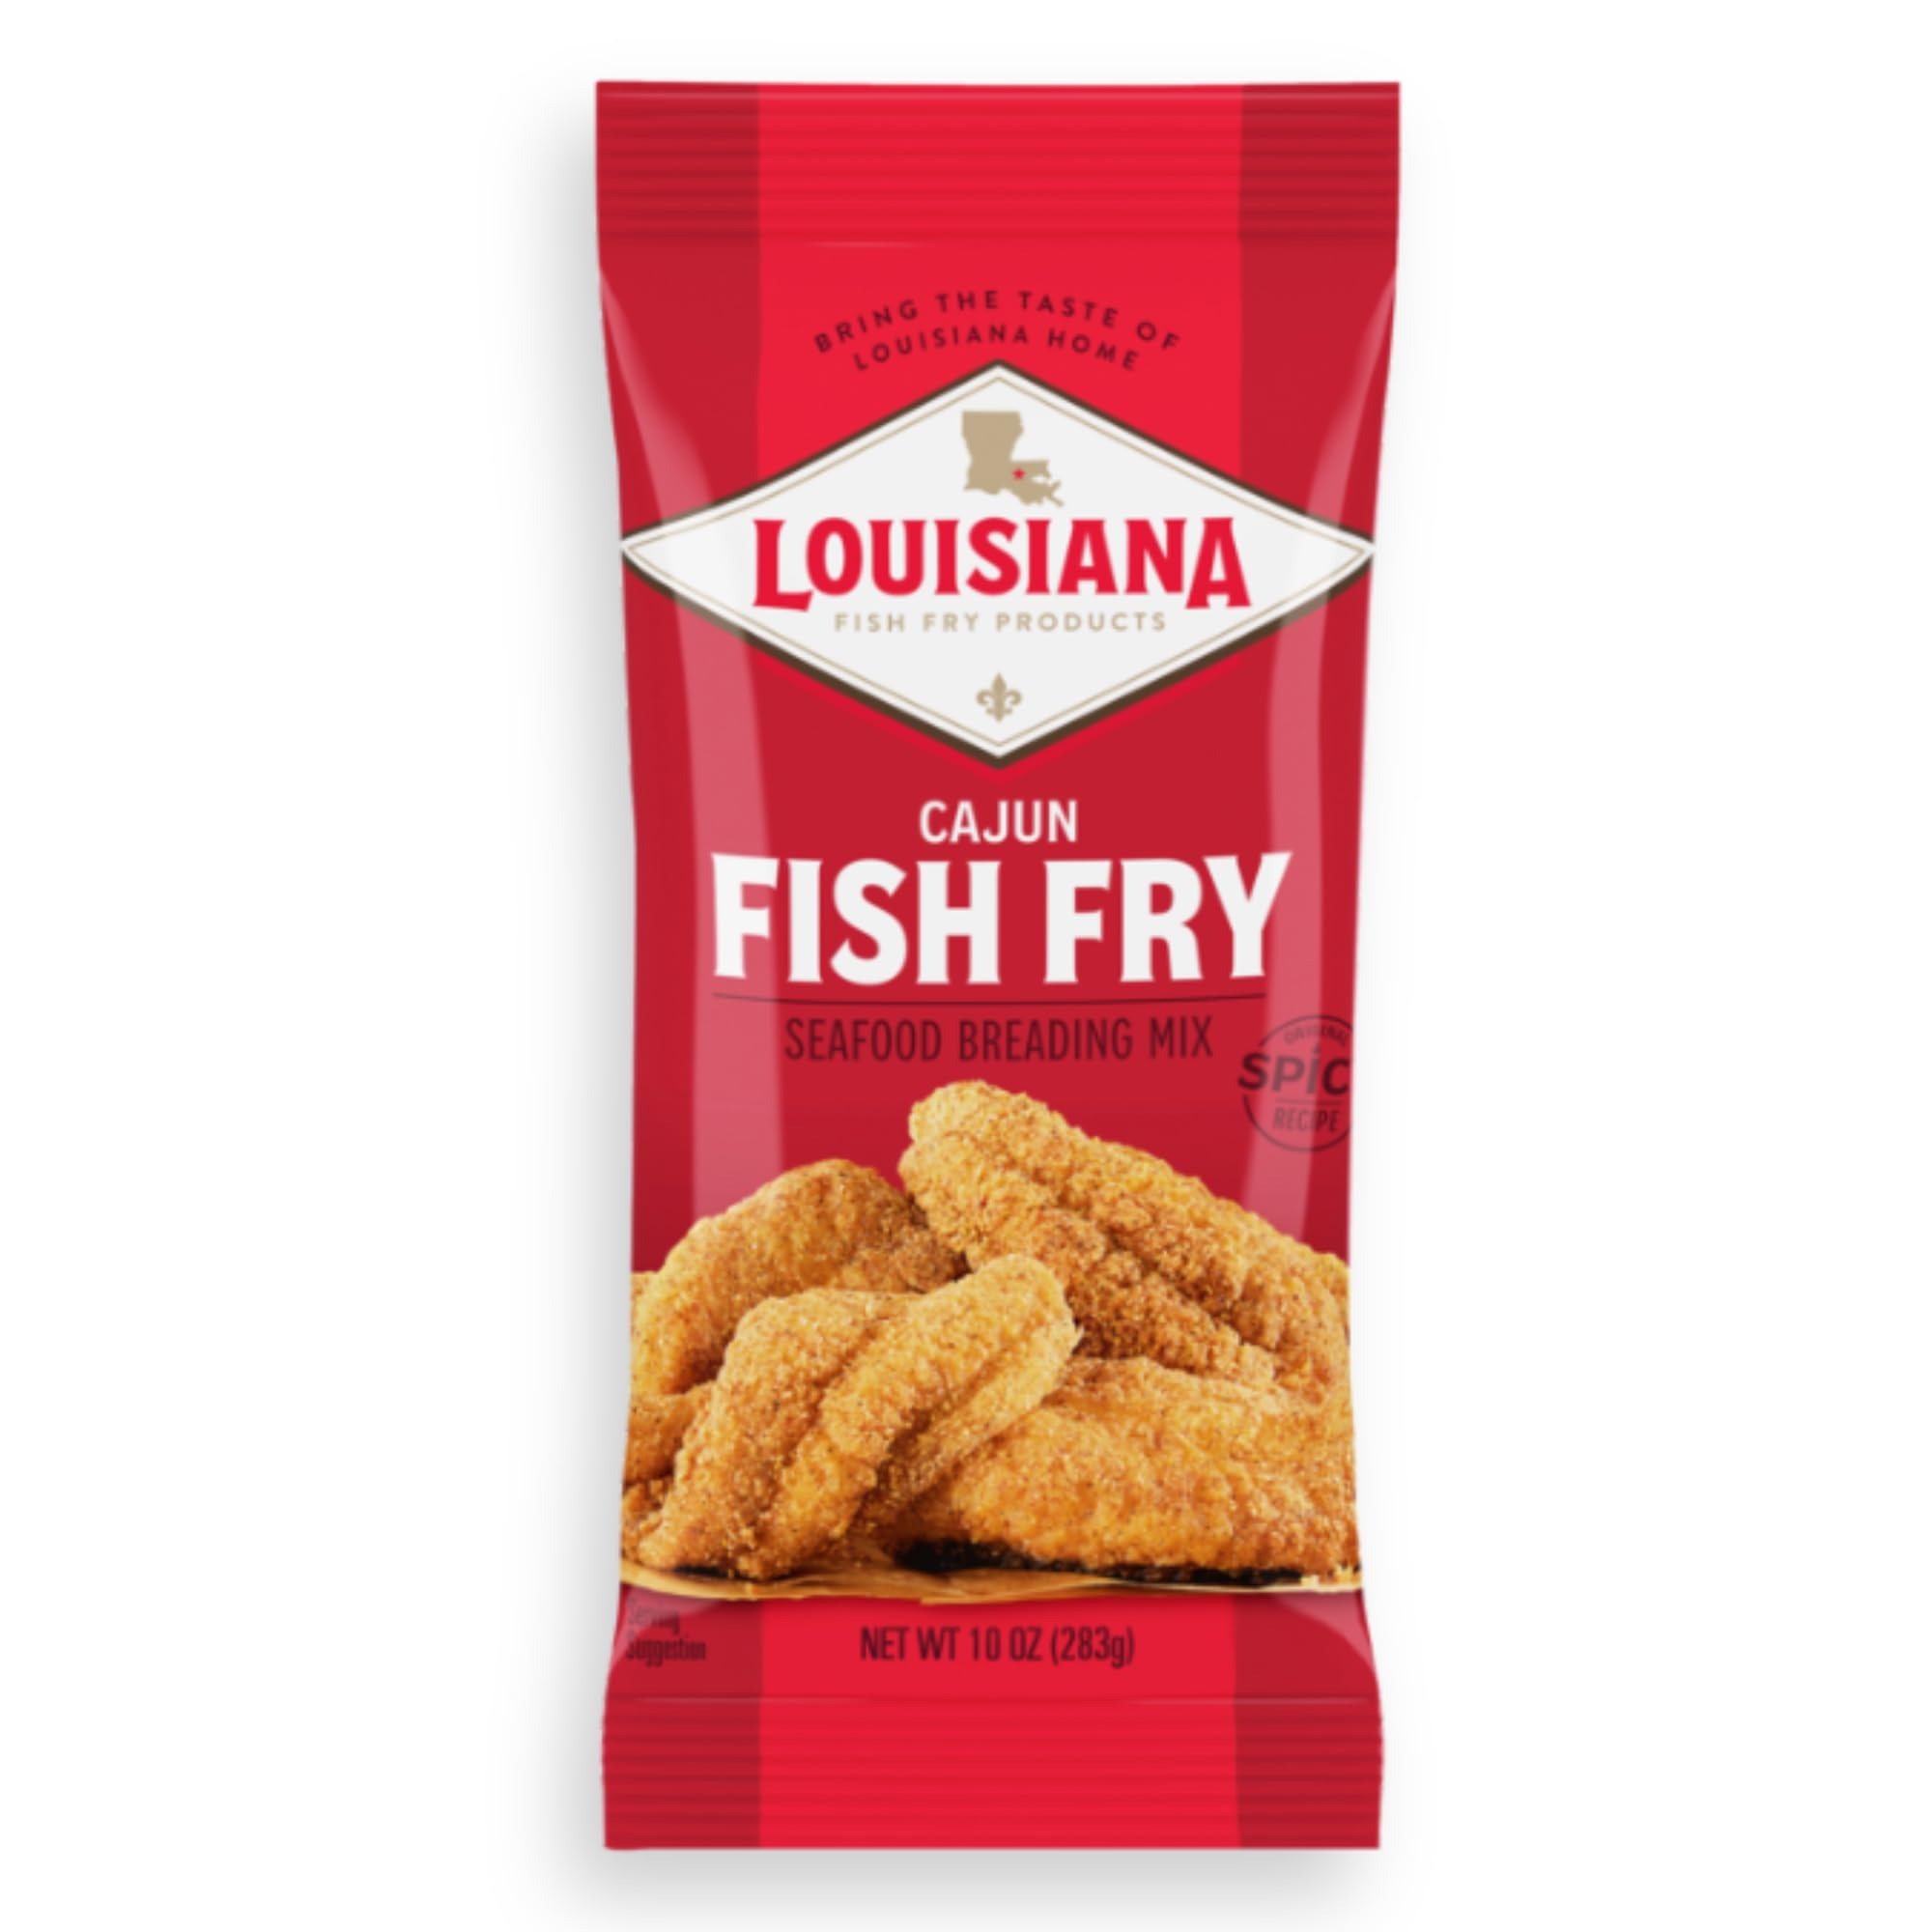
Item Name: Louisiana Fish Fry Cajun Fry Breading Mix 10 oz. (Pack of 1) - Season and Cook All Your Fish, Shrimp, Oysters, Vegetables, and More to Crispy Perfection
Bullet Point 1: Convenient way to add Cajun flavor to your fried foods
Bullet Point 2: Create a flavorful and crispy coating with this fry mix
Bullet Point 3: Simply mix with water and coat your favorite foods before frying
Bullet Point 4: Perfect for classic Cajun flavors and adding spice to your dishes
Bullet Point 5: Pack of 1,Packaging may vary.
Product Description: Bring the authentic flavors of Louisiana cuisine to your kitchen with Louisiana Fish Fry Products Cajun Fry Mix. This 4-Pack of 10-ounce packs is your ticket to creating crispy, flavorful, and delicious dishes at home. Our Cajun fry mix is seasoned to perfection, delivering that classic Cajun taste in every bite. It's a versatile coating mix that's perfect for frying a variety of foods, from seafood to chicken and more. Whether you're a fan of shrimp, fish, or chicken tenders, this Cajun fry mix will elevate your cooking and leave your taste buds craving for more. Each pack contains 10 ounces of this delectable seasoning mix, ensuring you have enough to create multiple mouthwatering meals. With its easy-to-use nature, you can coat your favorite proteins in this Cajun fry mix and achieve a perfect crispy texture that's bursting with flavor. Skip the hassle of measuring and blending spices; Louisiana Fish Fry has done all the work for you. Just coat, fry, and enjoy! It's the ideal choice for a quick and convenient meal that doesn't compromise on taste. Whether you're hosting a gathering, preparing a weeknight dinner, or simply indulging in a Cajun-inspired feast, Louisiana Fish Fry Products Cajun Fry Mix is your secret weapon. With this 4-Pack, you'll have plenty of Cajun goodness to go around. Elevate your home cooking with the flavors of Louisiana, and experience the satisfaction of perfectly fried dishes that will have your family and guests asking for seconds. Add Louisiana Fish Fry Products Cajun Fry Mix to your cart now and discover the convenience and deliciousness of authentic Cajun cuisine from the comfort of your kitchen!
Value: 10.0
Unit: Ounce

Price: 2.24